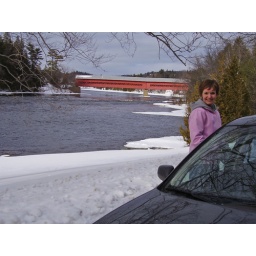
The Gatineau river that runs by Wakefield..such a nice drive. Covered bridge in the background.